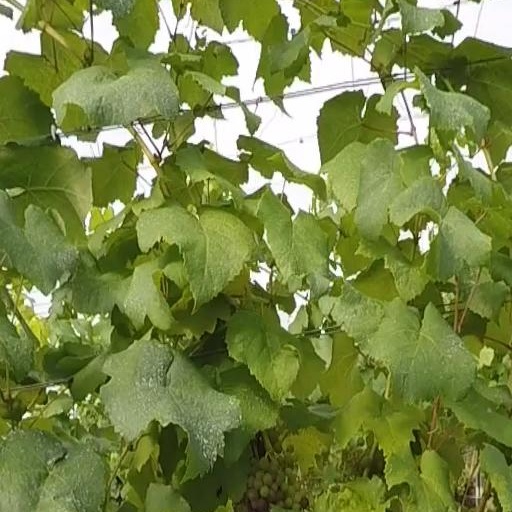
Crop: grape